Nathan Moore (American musician)

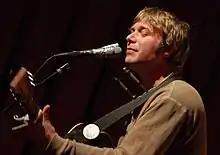
Moore performing in Providence, Rhode Island, on March 31, 2008.

Nathan Moore (born October 12, 1970), also known as Percy Boyd, is an American folk music guitarist and singer-songwriter best known for being a founding member of both ThaMuseMeant and Surprise Me Mr. Davis. Moore has also released numerous solo albums on Frogville Records, an independent record company he co-founded with John Treadwell. A prolific songwriter, Moore has written over one thousand songs. In June 2008, Moore won the prestigious Telluride Bluegrass Festival Troubadour Competition, performing for 10,000 festival goers and winning a custom made guitar.